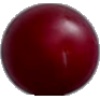
Label: Cherry Wax Red 1